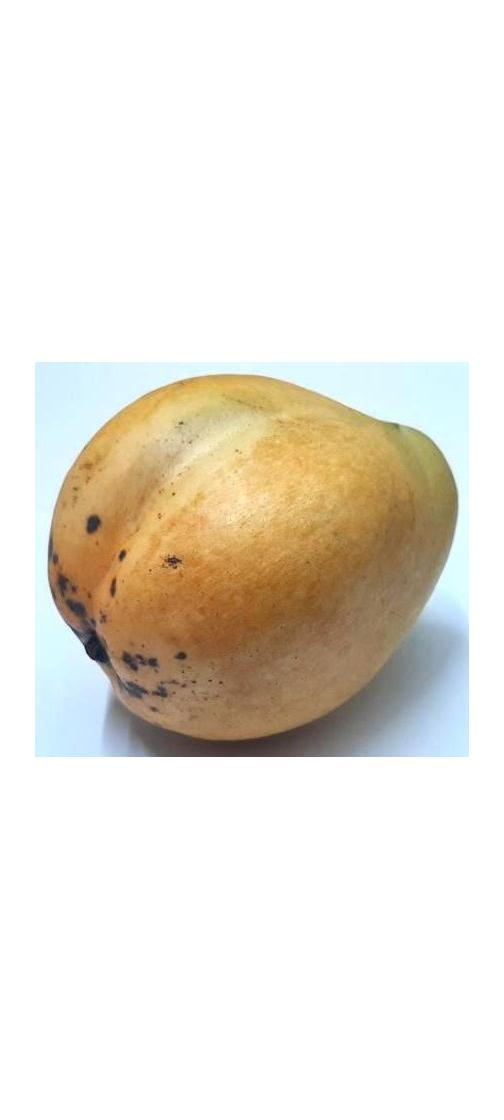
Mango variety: Bari-11